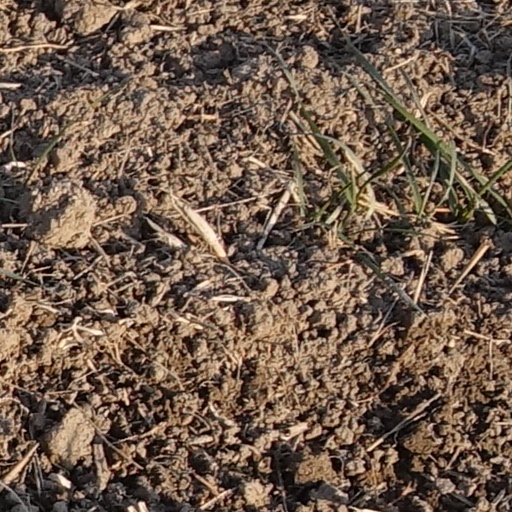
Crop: wheat